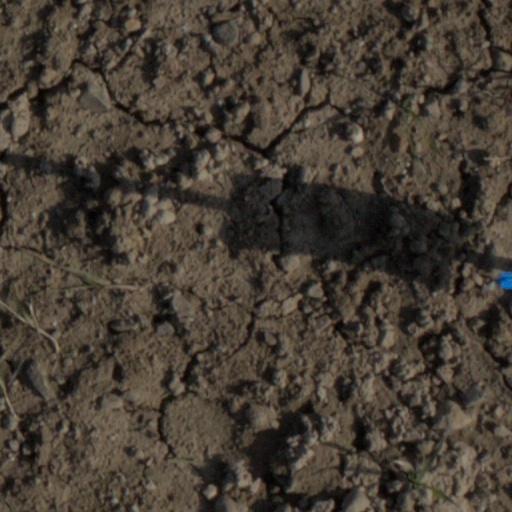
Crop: wheat